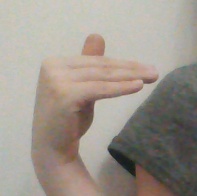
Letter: khaa